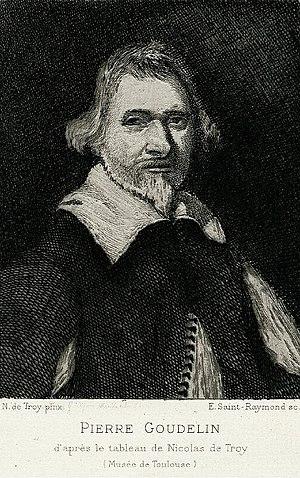
Pierre Goudelin, d'après le tableau de Nicolas de Troy (Musée de Toulouse - E. Saint-Raymond sc.)
Nicolas de Troyes est un écrivain français né à Troyes durant la première moitié du XVIᵉ siècle.
Pèire Godolin, dont le nom est le plus souvent francisé en Pierre Goudouli, ou encore Pierre Goudelin, né en 1580 à Toulouse où il est mort le 10 septembre 1649, est un poète occitan. Il écrivait en occitan toulousain.